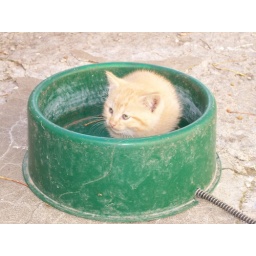
Eggnog sitting in water bowl